List of Deep Purple members

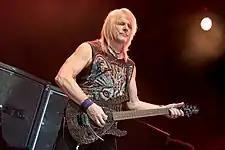
Steve Morse replaced temporary guitarist Joe Satriani in 1994 and stayed with the band until 2022 when he left to care for his ill wife and was replaced by Simon McBride.

Blackmore was eventually officially replaced by former Dixie Dregs and Kansas guitarist Steve Morse on August 17, 1994, who debuted with the band at three low-key gigs in November 1994 and was later offered the position permanently. The "Mark VII" lineup remained stable throughout the rest of the decade, releasing two studio albums in "Purpendicular" and "Abandon". In March 2002, it was announced that Lord – a member of every lineup of Deep Purple to date – was set to amicably retire from the group, with Don Airey, who had previously worked with Glover in Rainbow, taking his place. The keyboardist's departure left Paice as the sole remaining constant member of the band. The "Mark VIII" lineup of Gillan, Morse, Glover, Airey and Paice released six studio albums: "Bananas" in 2003, "Rapture of the Deep" in 2005, "Now What?!" in 2013, "Infinite" in 2017, "Whoosh!" in 2020 and "Turning to Crime" in 2021. The lineup remained in place for exactly 20 years, until March 2022, when the band announced that Steve Morse would go on a hiatus and be replaced by Simon McBride, who has previously toured with both Ian Gillan and Don Airey. On 23 July 2022, it was announced that Steve Morse had permanently left. The first album with McBride, "=1", was released in 2024.